Abolition of monarchy

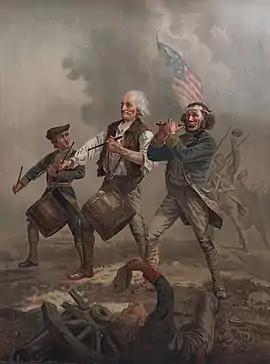
"The Spirit of '76", originally titled "Yankee Doodle", painted by Archibald Willard in 1875, is an iconic image representing the patriotic sentiment surrounding the American Revolutionary War.

Organized anti-monarchism in what is now the United States developed out of a gradual revolution that began in 1765, as colonists resisted a stamp tax through boycott and condemnation of tax officials. While they were subject to the authority of the Parliament of Great Britain (as the monarchy was a limited monarchy since 1660), the North American citizens increasingly clashed with the Parliament that did not provide seats for parliamentary representatives from North America. With the Declaration of Independence in 1776, anti-monarchical propaganda resulted in violent protests that systematically removed symbols of monarchy. For instance, an equestrian statue of George III in New York City was toppled. Parliamentary loyalists were particularly affected by partisan attacks, with tens of thousands leaving for British Canada. Property that remained was confiscated by each of thirteen newly created States through newly passed laws. Artifacts from the colonial period depicting the British monarchy are seldom found in the United States. However, not all sentiment equated to anti-monarchism. A normality of a monarchy at the head of a polity remained, that some Americans saw a presidency in monarchical terms, a Caesar of the republic, was an early debate in the new republic.